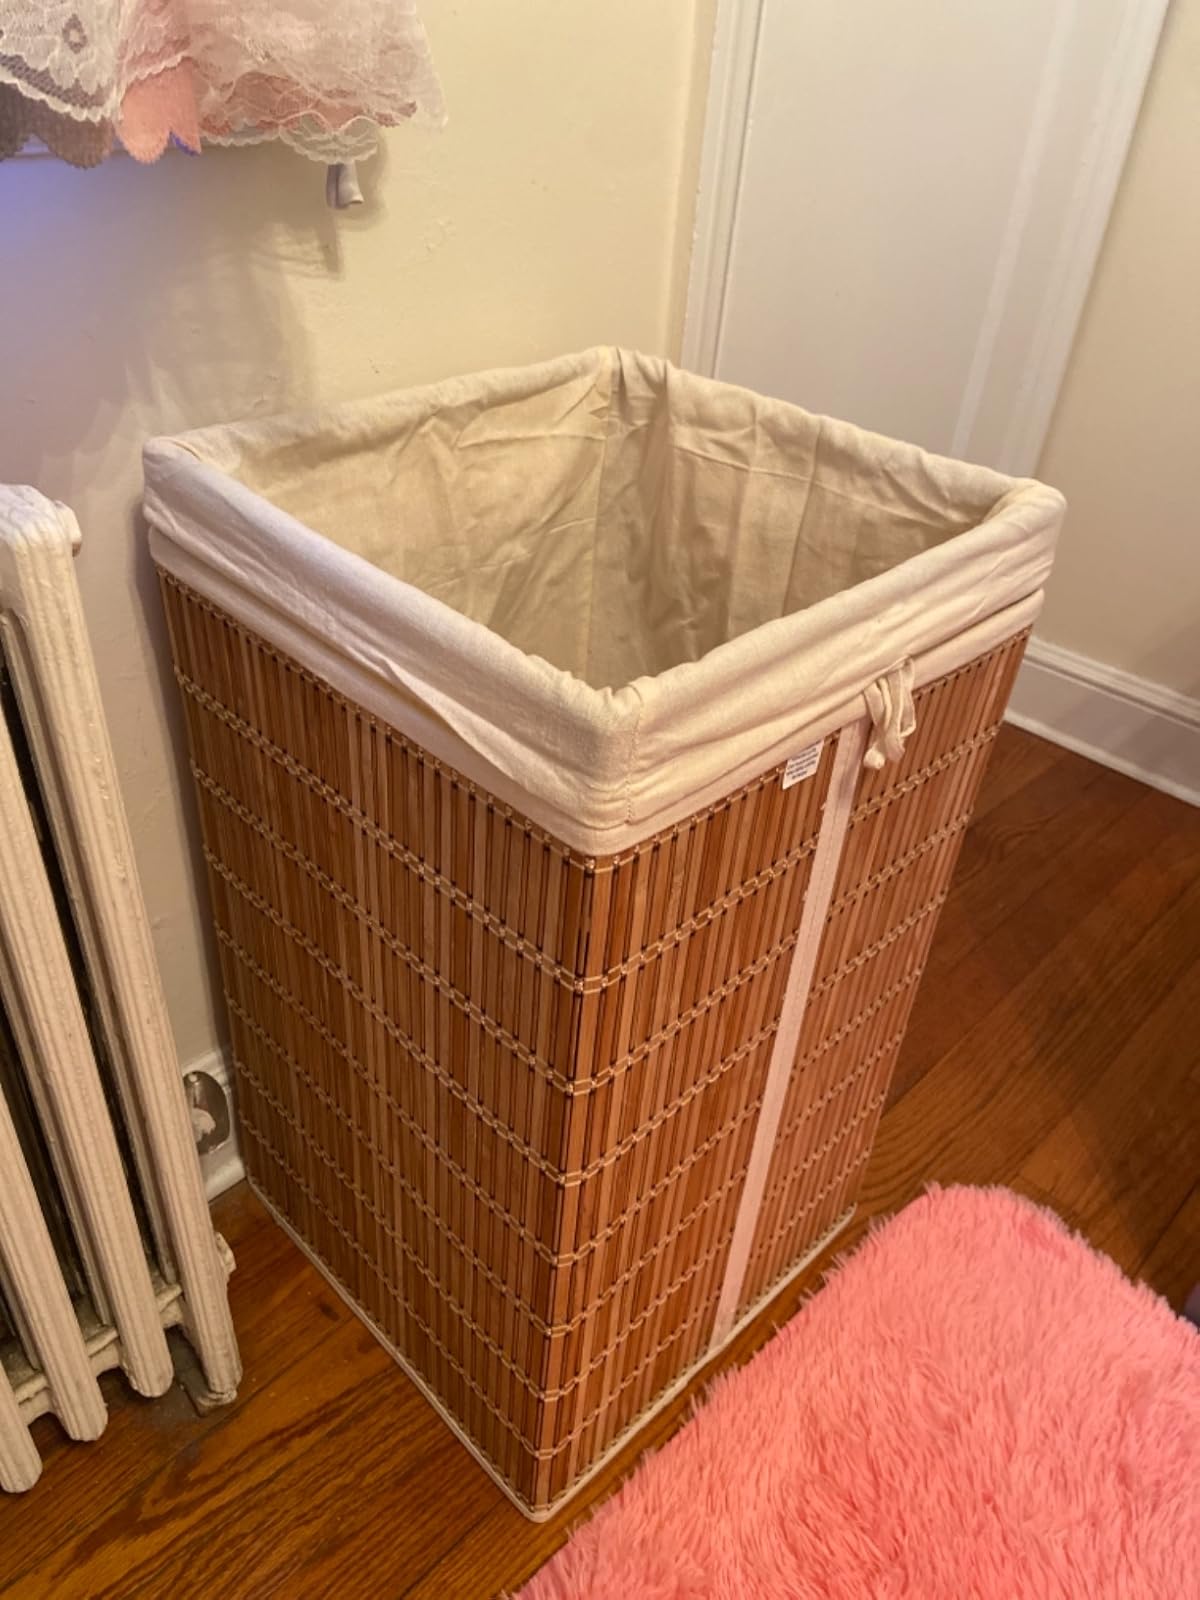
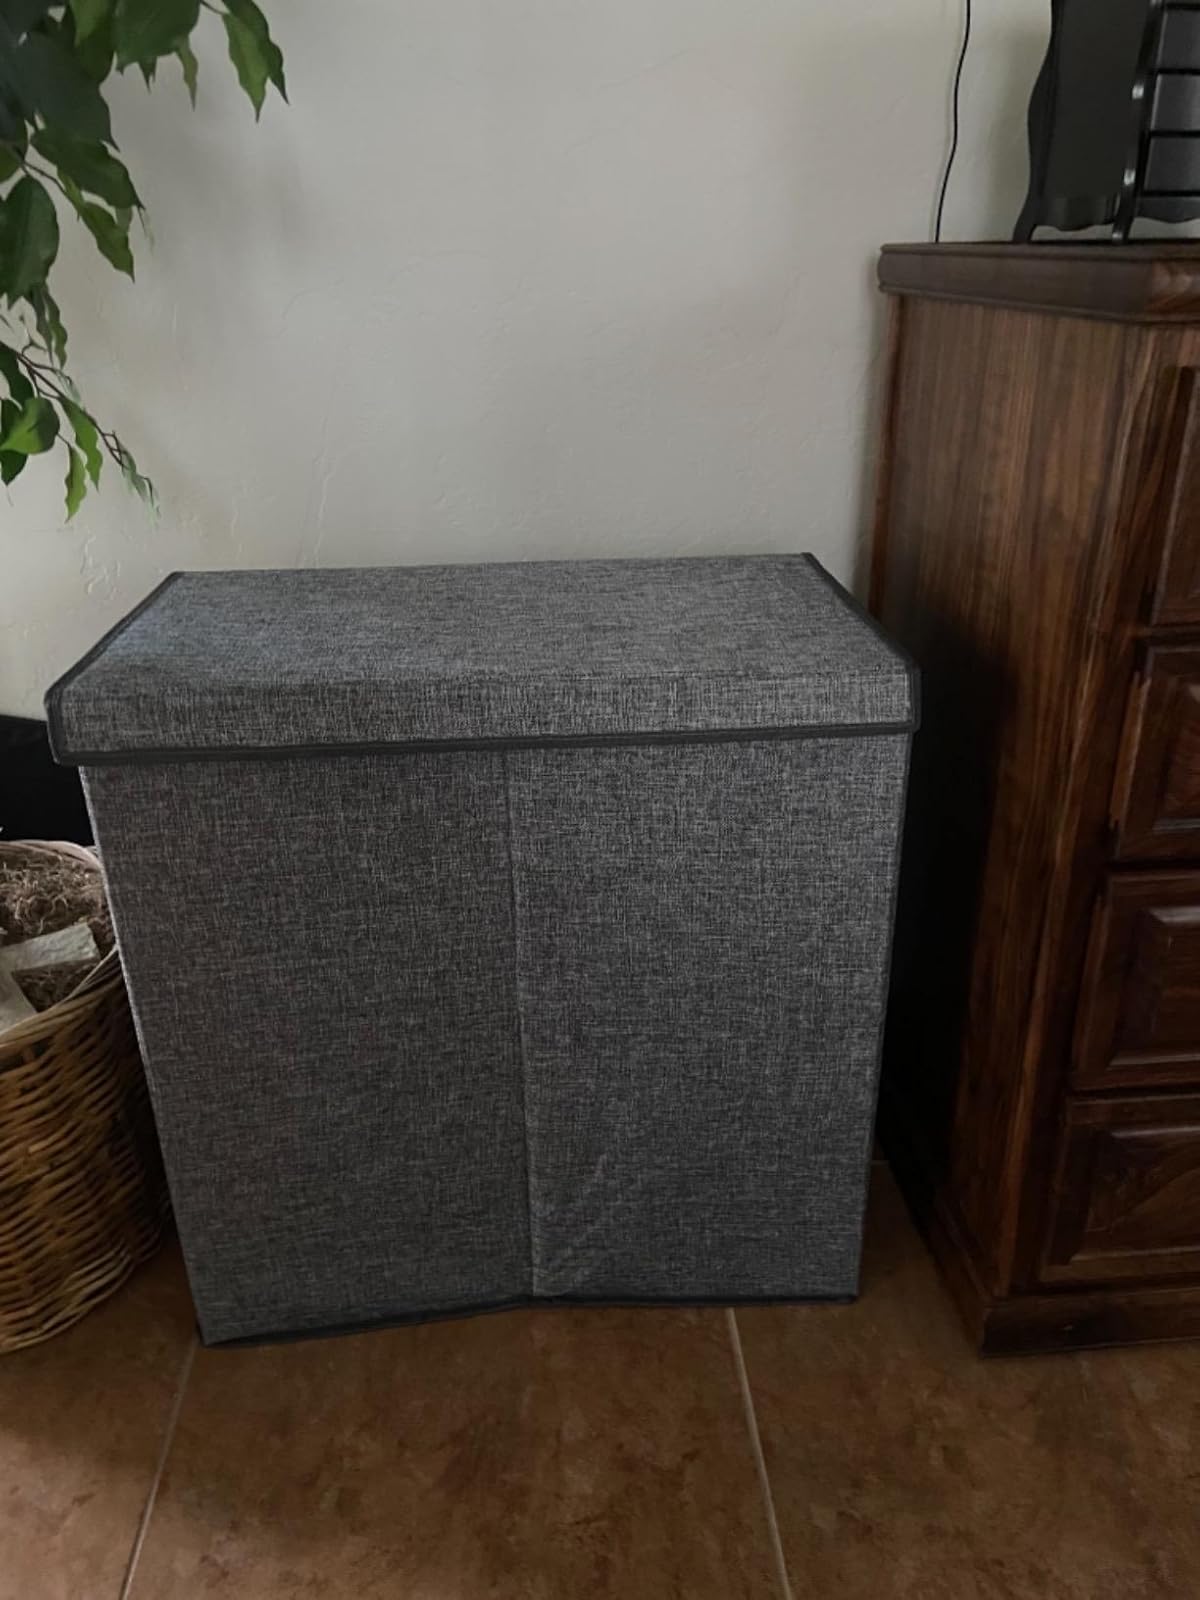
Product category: items_hamper
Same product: no